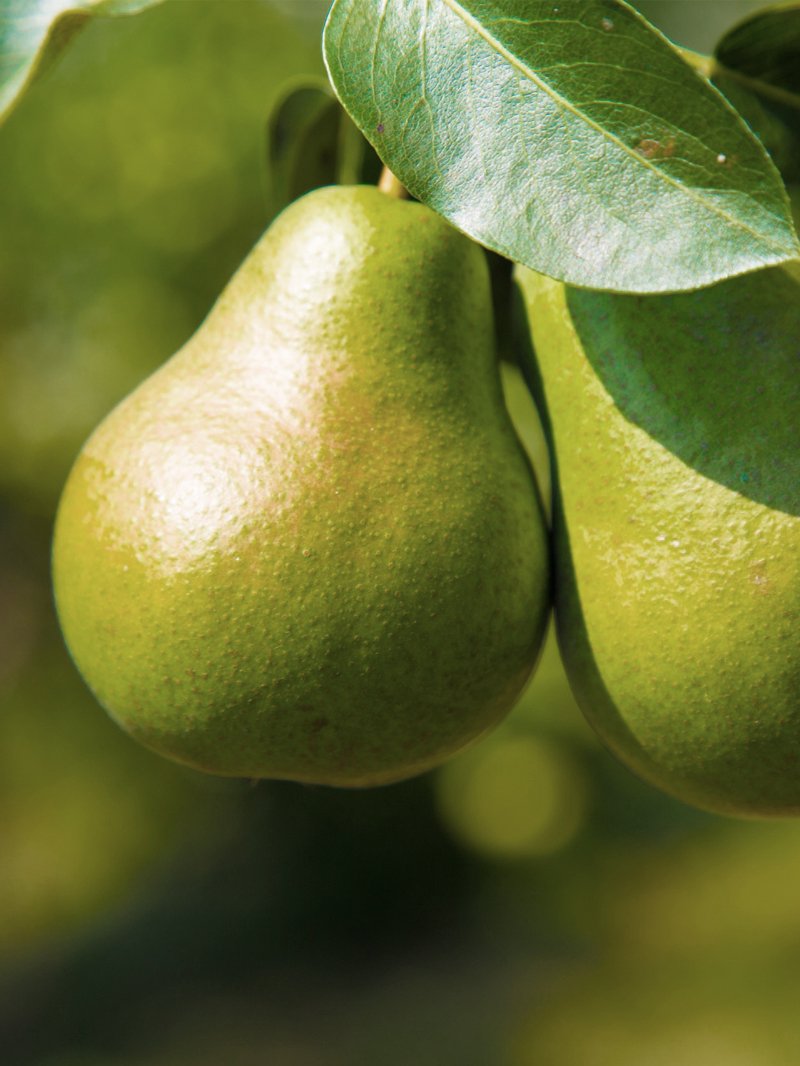
Label: Pear